Erastus C. Knight

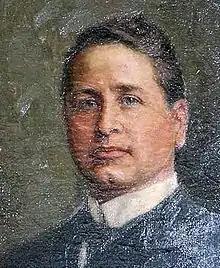
Portrait by Raphael Beck

Erastus C. Knight was born in Buffalo, New York on March 1, 1857. He attended Public School 16 and 14, and graduated from Bryant & Stratton College in Buffalo. Afterwards, he worked for the Bell Brothers wholesale produce house, and went on the road as a salesman for them. The produce business interested Knight and he founded Knight, Lennox & Co. with William C. Lennox in 1880. On May 14, 1881, he married Mary Elizabeth Cowles, and their daughter was Gertrude Knight who married Assemblyman Herbert B. Shonk (1881–1930).